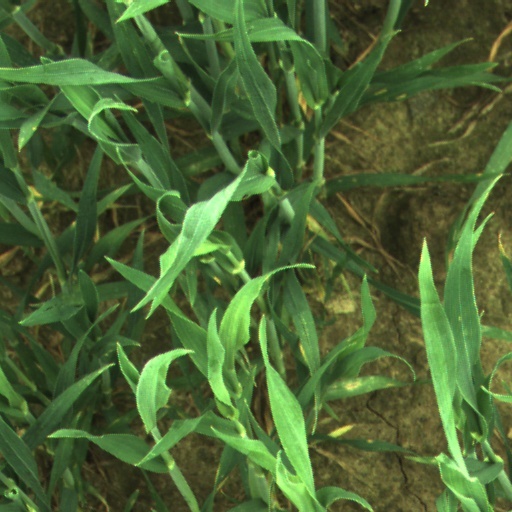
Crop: wheat